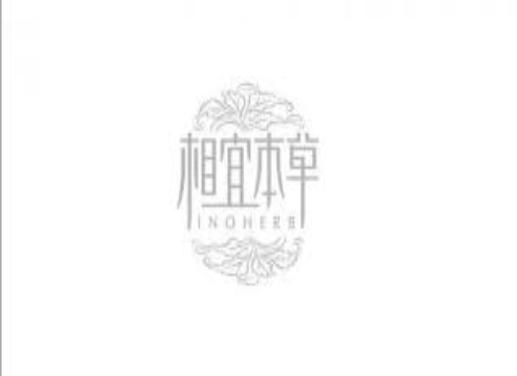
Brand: INOHERB-2
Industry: Necessities